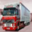
Label: truck